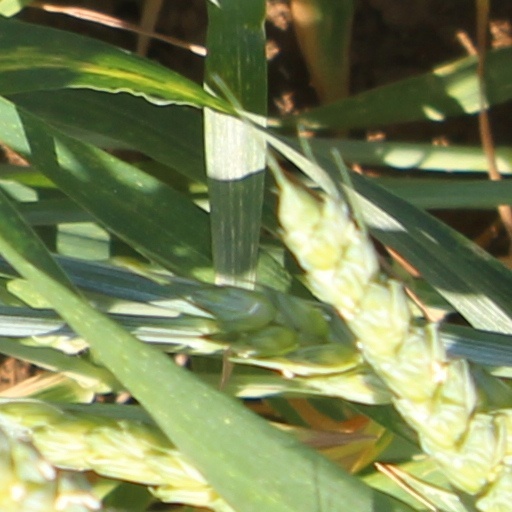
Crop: wheat